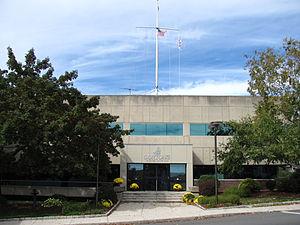
Gorton's of Gloucester est une entreprise dont l'origine remonte à la fondation de John Pew & Sons en 1849 à Gloucester. C'est depuis 2001 une filiale de la société japonaise de fruits de mer Nippon Suisan Kaisha, produisant des bâtonnets de poisson pané surgelés et autres produits de la mer, pour le commerce de détail aux États-Unis.